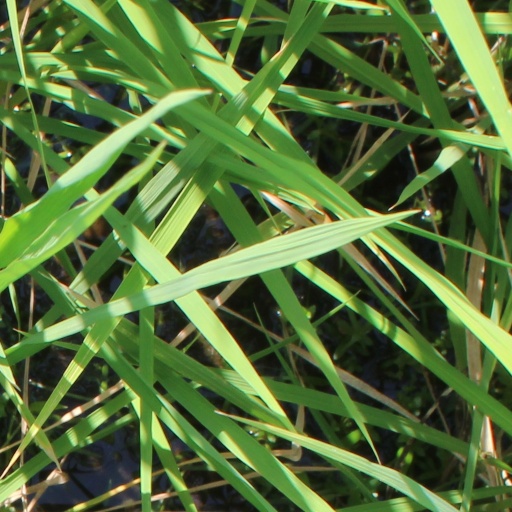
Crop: rice